The Secrets of Wu Sin

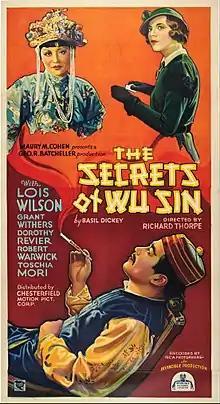
lobby poster

The Secrets of Wu Sin is a 1932 American pre-Code mystery film directed by Richard Thorpe and starring Lois Wilson, Grant Withers and Dorothy Revier. It was made by the Poverty Row studio Chesterfield Pictures.